Lunken Airport

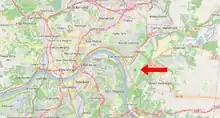
Location within Cincinnati

For the 12-month period ending December 31, 2022, the airport had 114,630 aircraft operations, an average of 314 per day: 89% general aviation, 11% air taxi, <1% military and <1% scheduled commercial. In the year ending December 31, 2022, 150 aircraft were based at this airport: 76 single-engine, 55 jet, 12 multi-engine, 3 helicopter, and 4 gliders.